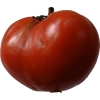
Label: tomato